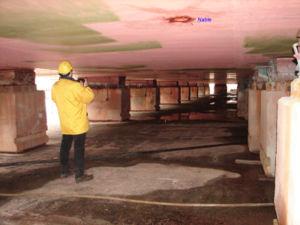
Sous la coque du Chassiron, en cale sèche
Ce glossaire maritime liste les principaux termes techniques utilisés par le monde maritime et les marins.
Une forme de radoub est un bassin qui permet l’accueil de navires et leur mise à sec pour leur entretien, leur carénage, leur construction, voire parfois leur démantèlement.
Une ligne de tins est une série de pièces de bois sur laquelle repose la quille d'un navire dans une forme de radoub ou dans un dock flottant.
Dans le domaine maritime un nable est :
Un tin est une pièce de bois, utilisée en fond de cale sèche pour soutenir la quille d'un navire en construction ou en radoub.